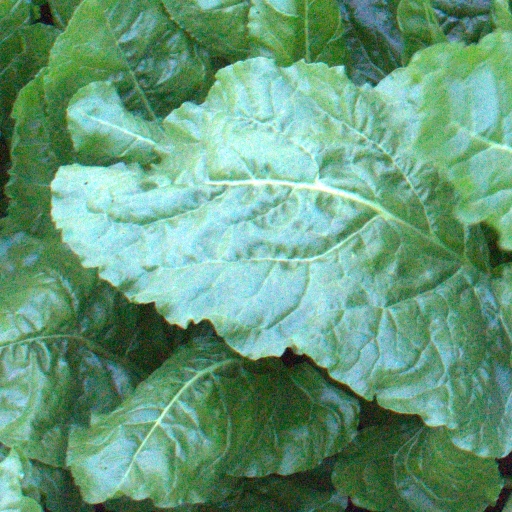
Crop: sugar beet